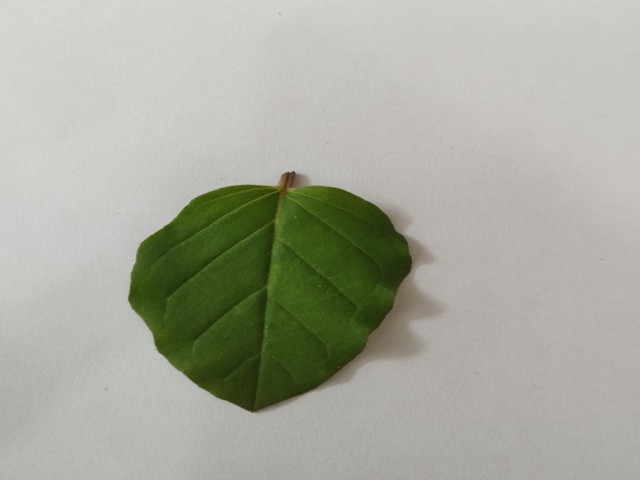
Plant: punarnava